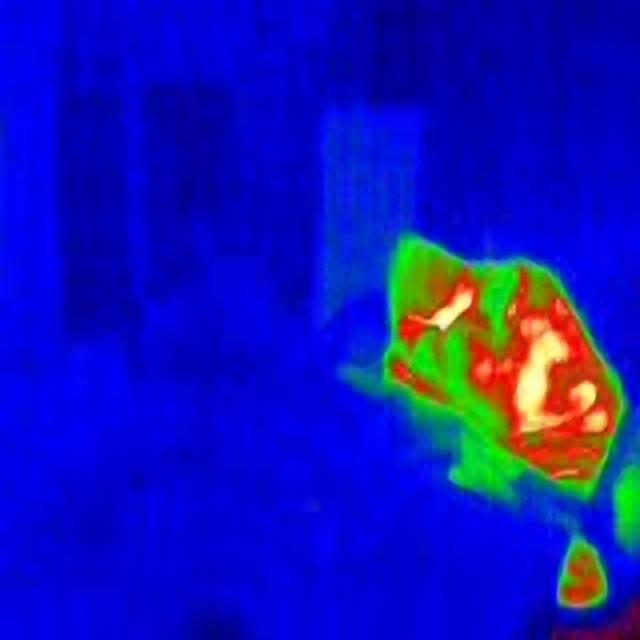
Detected objects:
label: person